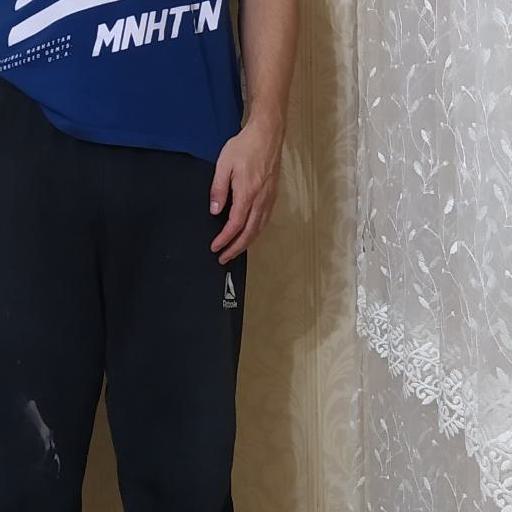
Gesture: no_gesture